Handley Page Gugnunc

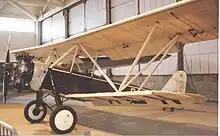
The HP.39 Gugnunc preserved by the Science Museum at Wroughton airfield, Wiltshire, in July 1992

While at the competition, the Handley Page team noticed that the Curtiss competitors were using an unlicensed version of the Handley Page slot. In the following legal battles, the Curtiss lawyers brought up a postwar judgement that foreign aircraft (and particularly Handley Page aircraft) were prohibited from being imported into the US.